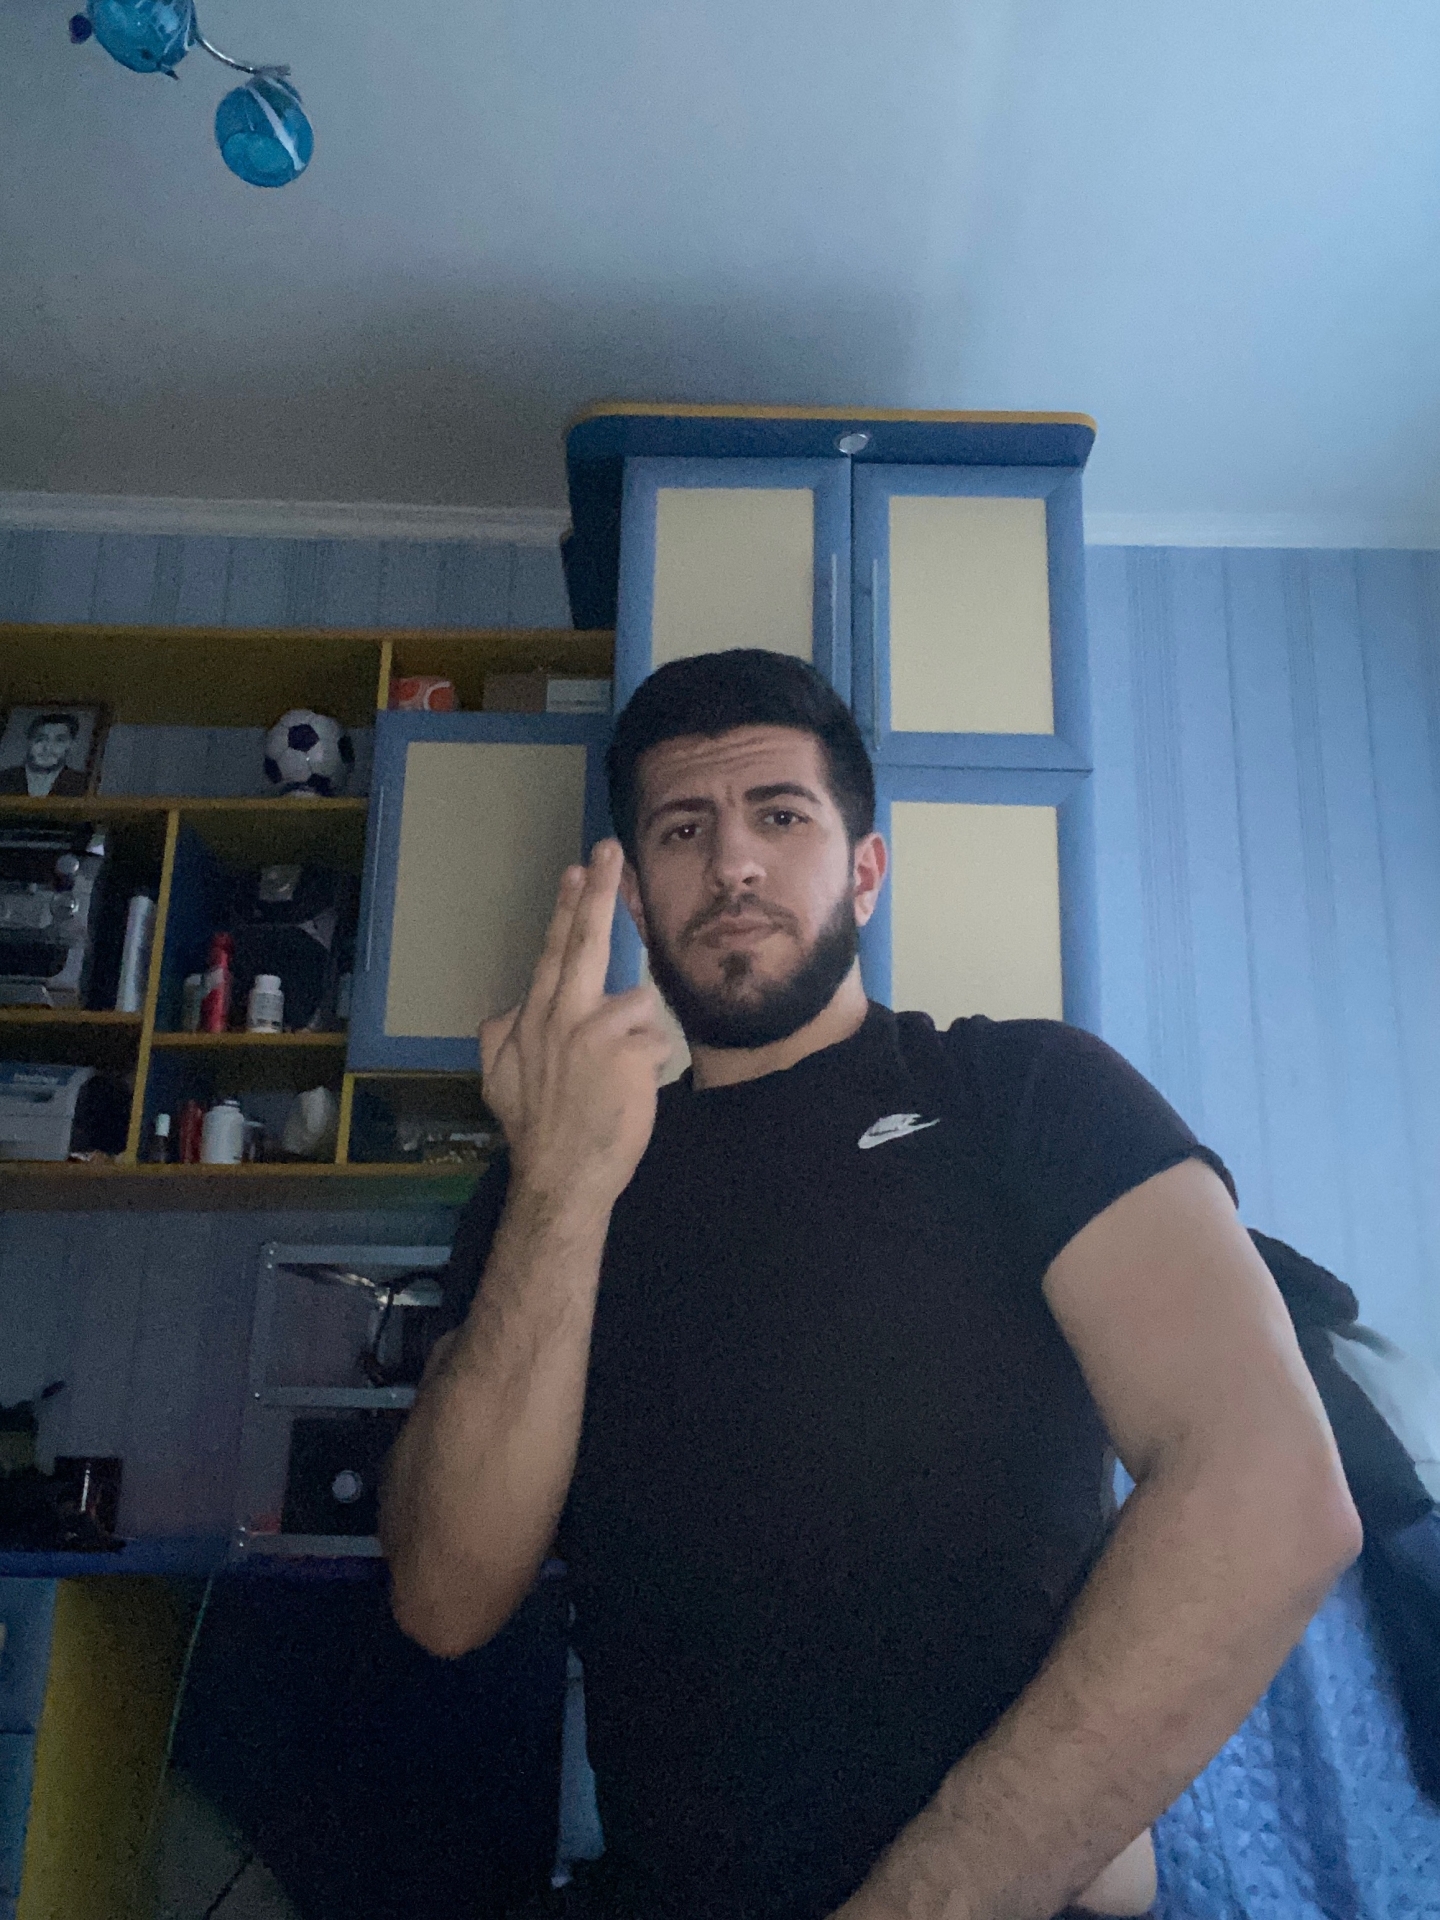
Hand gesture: two_up_inverted